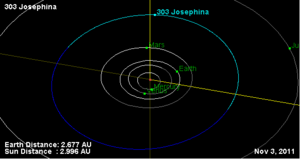
(303) Josephina est un astéroïde de la ceinture principale découvert par Elia Millosevich le 12 février 1891.